Romford Garden Suburb

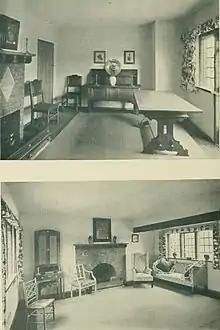
Two interiors that featured in the furnished house VIII class. The bottom picture shows the living room interior, designed by Hindley & Wilkinson, of 201 Parkway, a house in the Class I category

The Liberal Member of parliament, Herbert Raphael, purchased Gidea Hall, Romford, in 1897. It came set within and Raphael purchased a further , which he divided up, giving , which included a lake, for use as a public park; Raphael lent his name to it in 1904. He formed the idea for a garden suburb after the construction of Hampstead Garden Suburb, which was established by Henrietta Barnett in 1906 on land purchased from Eton College. Barnett had set up the Hampstead Garden Suburb Trust Ltd and appointed Barry Parker and Raymond Unwin as its chief architects.